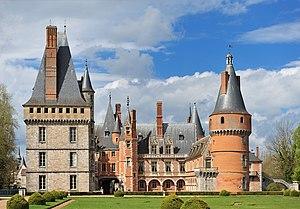
Cet article recense les monuments historiques d'Eure-et-Loir, en France.